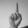
ASL letter: D